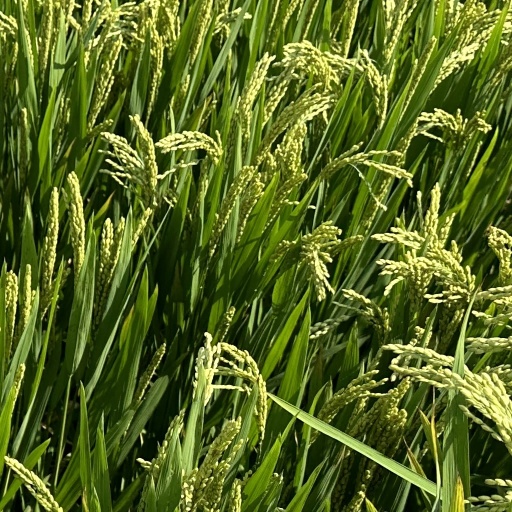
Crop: rice